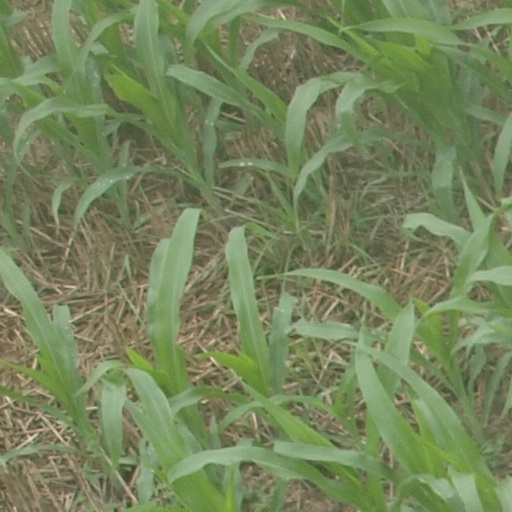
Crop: maize; corn